Edward R. Murrow College of Communication

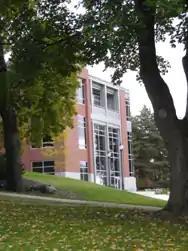
The Kathi Goertzen Communication Addition opened in 2004.

The 1980s saw a period of rapid growth for the Department. Under the guidance of Professors Glenn Johnson and W. Neal Robison, the Department began a weekly television newscast in 1980. This would be the origins of what was to become Cable 8 Productions, an entirely student-run television channel, launched in 1986. Meanwhile, the Department strengthened its academic offerings by the 1983 merger between the Departments of Communication and Speech Communication, which allowed the Department to begin offering a graduate degree in Communication. The Department granted its first M.A. degree in 1985. In 1986, Dr. Alexis S. Tan joined as chair and led efforts to have the Department designated as the Edward R. Murrow School of Communication, with the new title approved by the WSU Board of Regents in 1990. Into the twenty-first century, the School began offering a Ph.D. in Communication in 2002 and separated from the College of Liberal Arts in 2008, becoming an independent College of Communication. Dr. Lawrence Pintak, a veteran of more than 30 years in journalism and a prominent expert on America's relationship with the Muslim world, was hired as the Founding Dean of the new College.